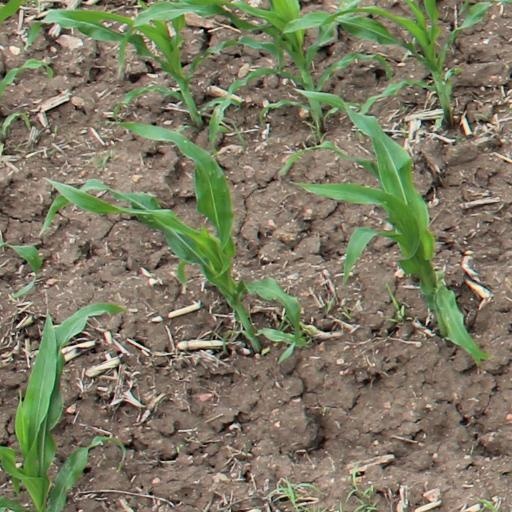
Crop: maize; corn